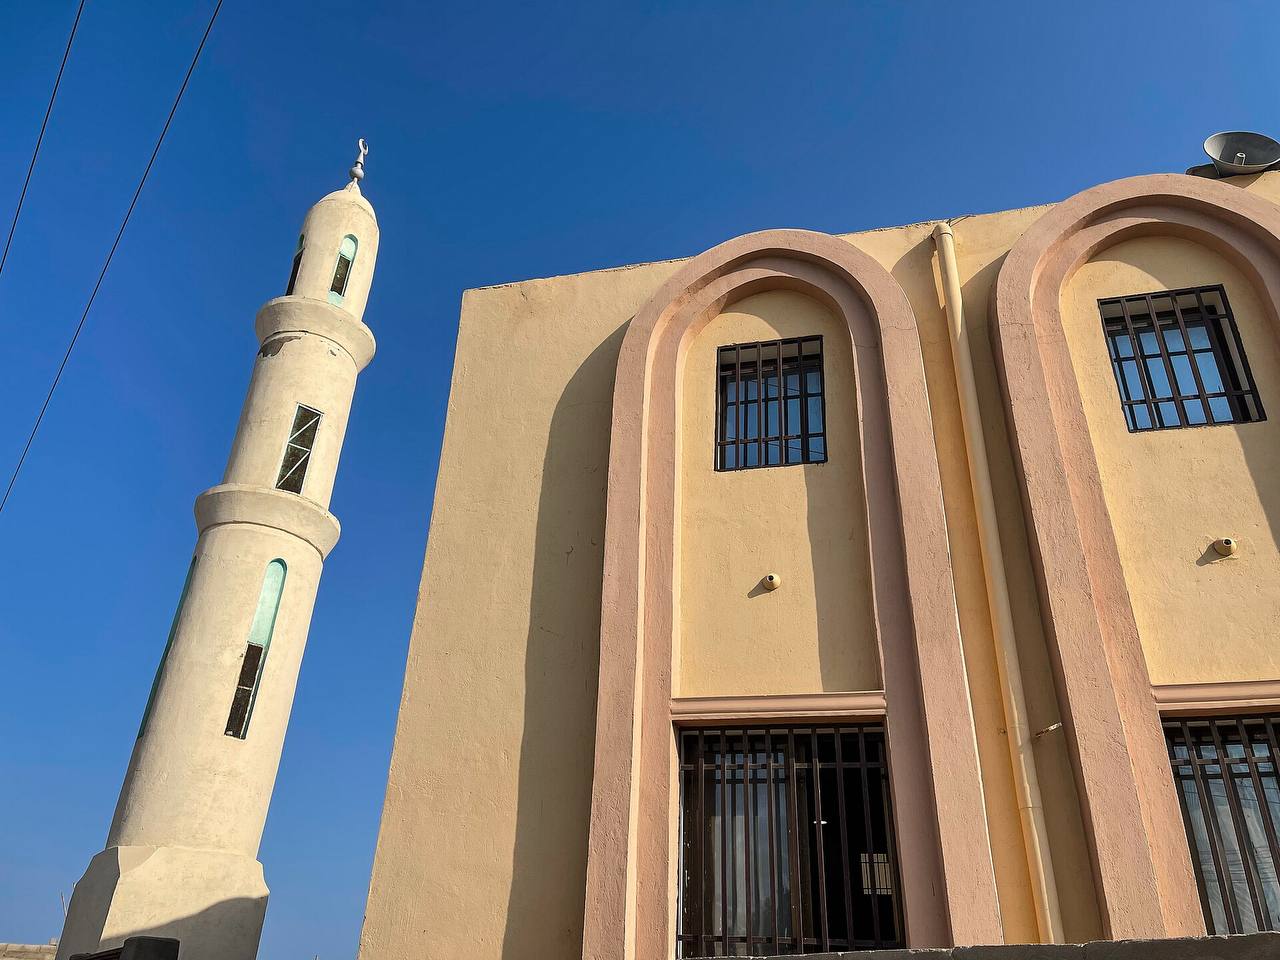
الوصف بالفصحى: مئذنة وجزء من مسجد بلال بن رباح، بلون بيج مع لمسات وردية في النوافذ
الوصف بالعامية السودانية: مئذنة و جزء من جامع بلال بن رباح، لونهم بيجي مع شوية وردي في الشبابيك
التصنيف: Public Spaces & Infrastructure